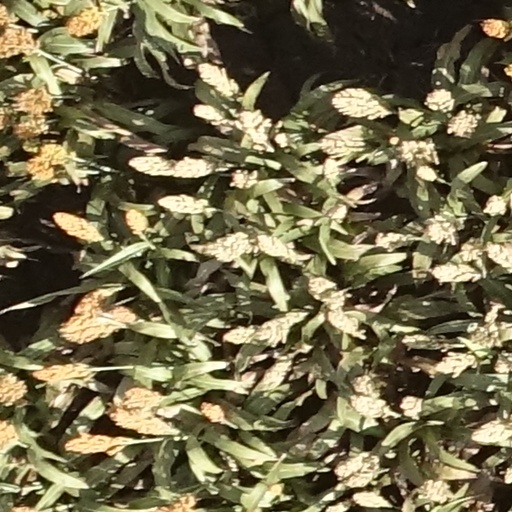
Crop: sorghum